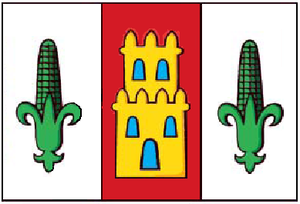
Zas est une commune de la province de la Corogne en Galice. Elle appartient à la commarque Terra de Soneira.